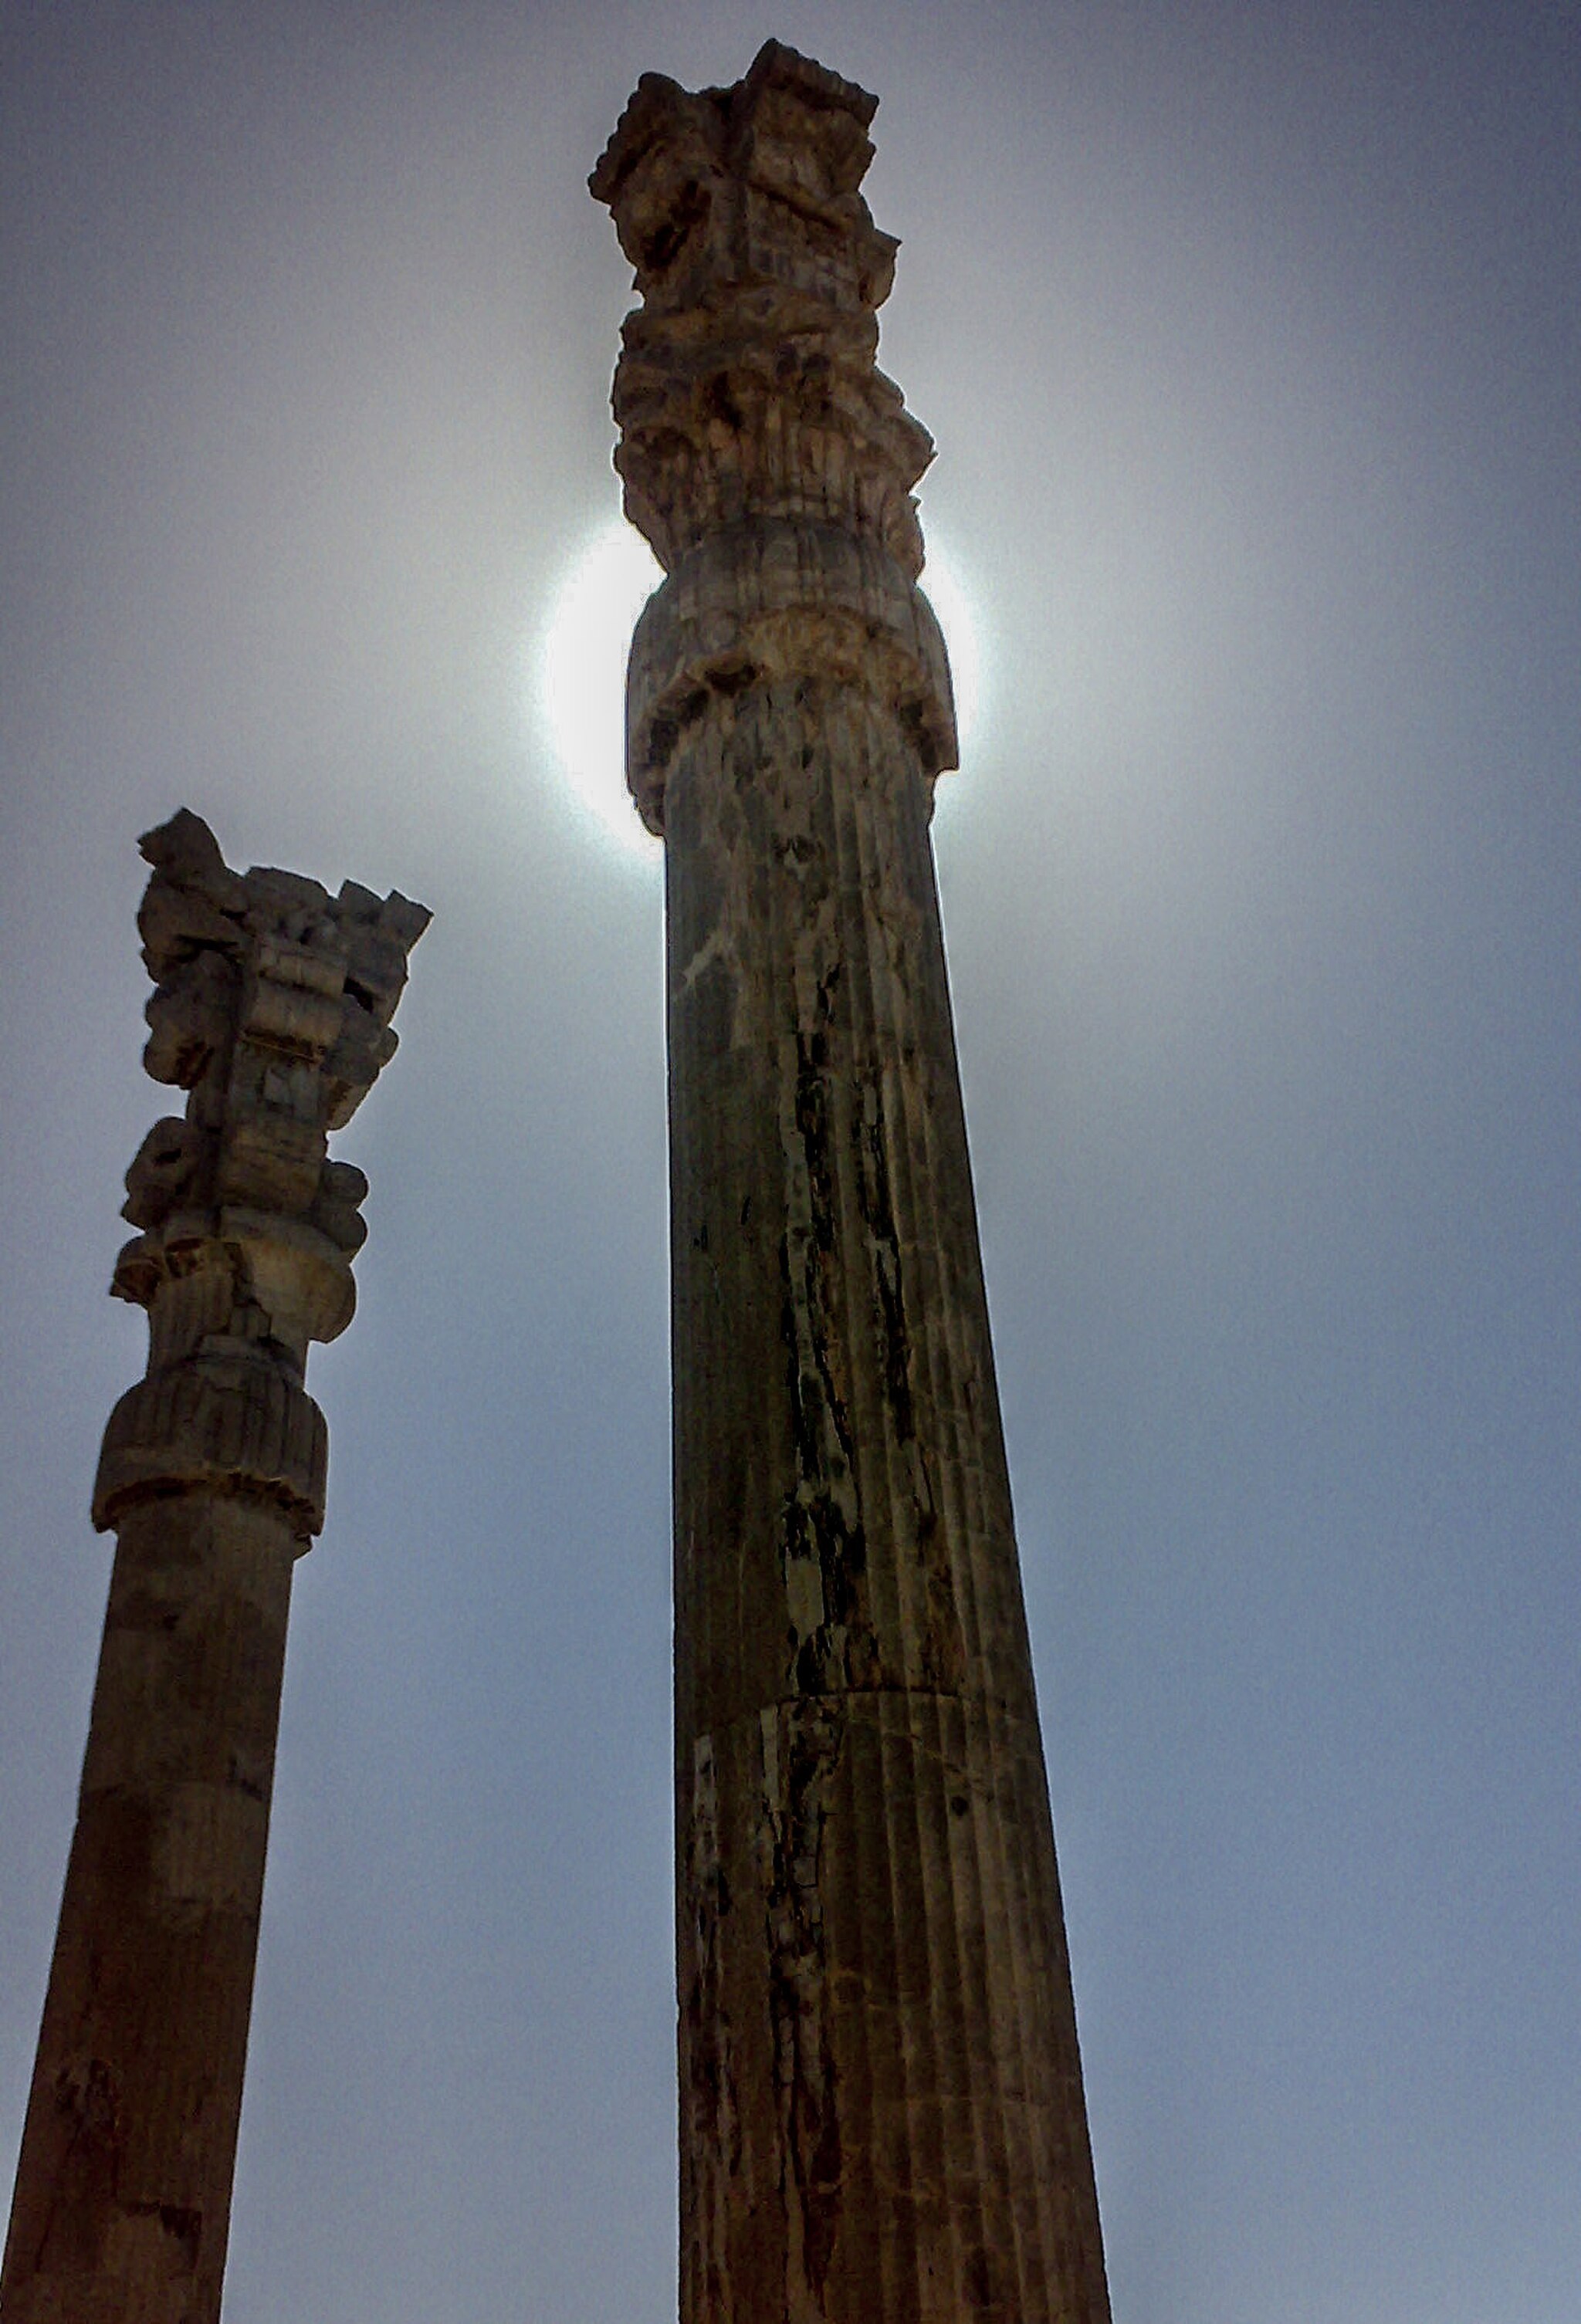
Title: 10A2020
Date: 2011-04-28 10:08:01
Categories: Self-published work, Cultural heritage monuments in Iran with known IDs, Uploaded via Campaign:wlm-ir, Images from Wiki Loves Monuments in Marvdasht, 2011 in Persepolis, Iran photographs taken on 2011-04-28, Images from Wiki Loves Monuments 2020, Images from Wiki Loves Monuments 2020 in Iran, Columns in Gate of All Nations